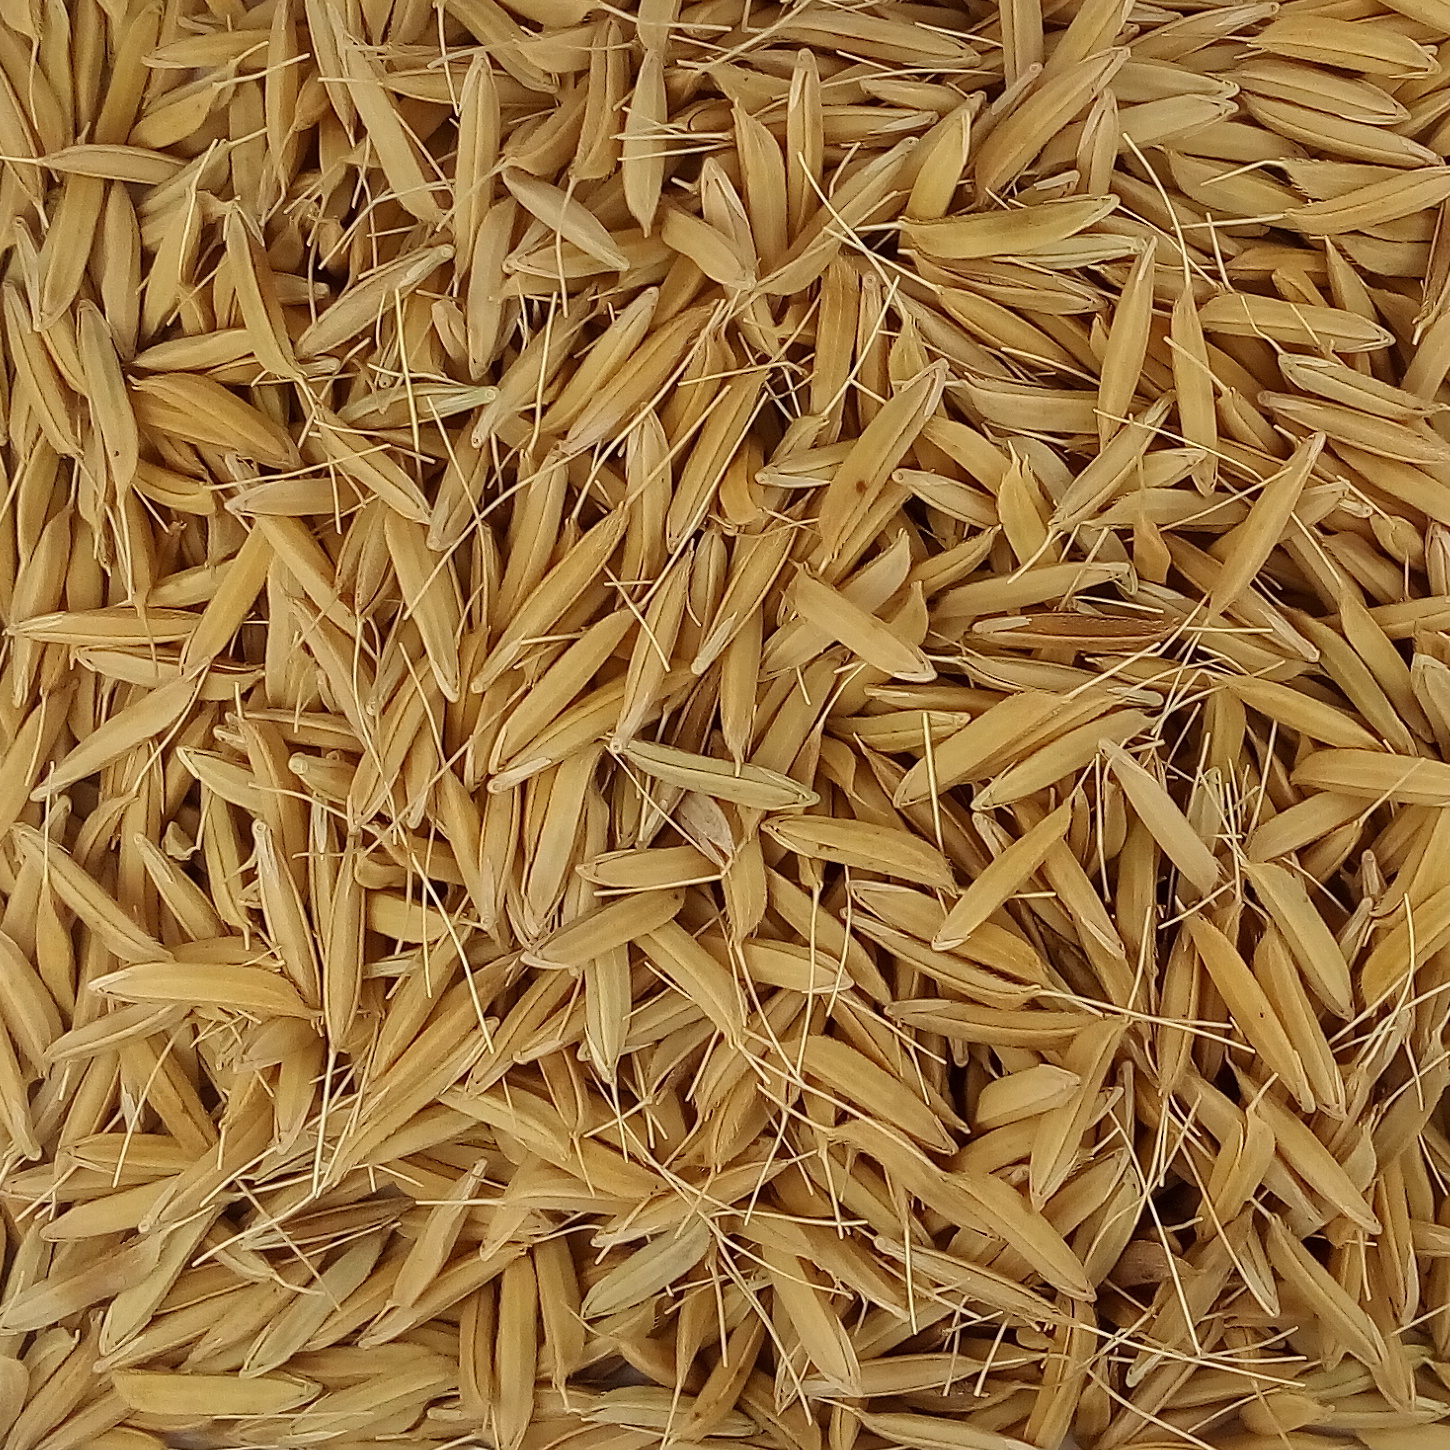
Rice seed variety: PB1